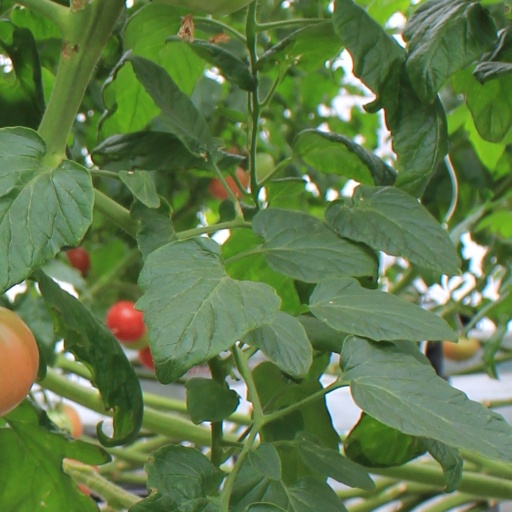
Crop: tomato